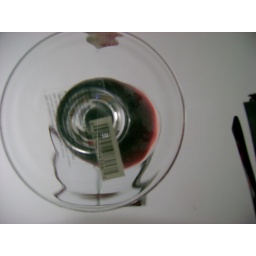
Red wine glass on the table view from the top - photo by Ronan Allibert - Changzhou - China - 19/05/2007